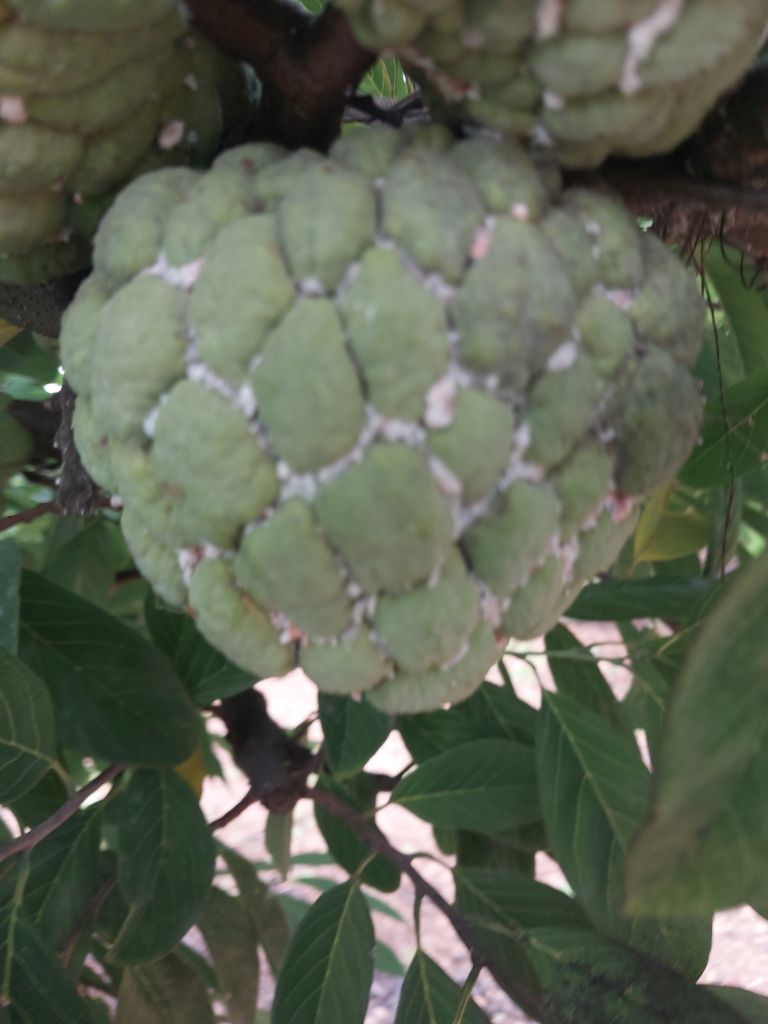
Disease label: Mealy Bug